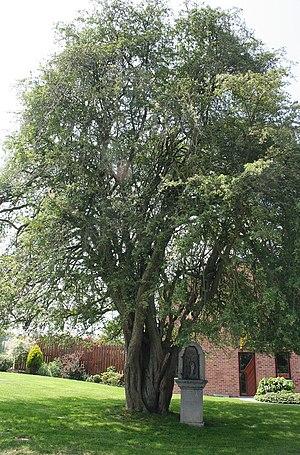
Aubépine à un style ou épine blanche (Crataegus monogyna) - Joncret (Belgique). Circonférence en cm mesurée à 50 cm du sol: 426cm (2007) Hauteur
Cette liste, non exhaustive, recense les arbres remarquables de Belgique, soit :